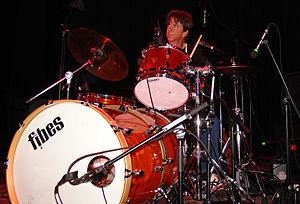
Chris « Whipper » Layton était le batteur du groupe de blues électrique Double Trouble, mené par Stevie Ray Vaughan. Né le 16 novembre 1955 à Corpus Christi, Chris déménage à Austin en 1975. Chris a joué avec plusieurs artistes avant la mort de Stevie Ray Vaughan en 1990.